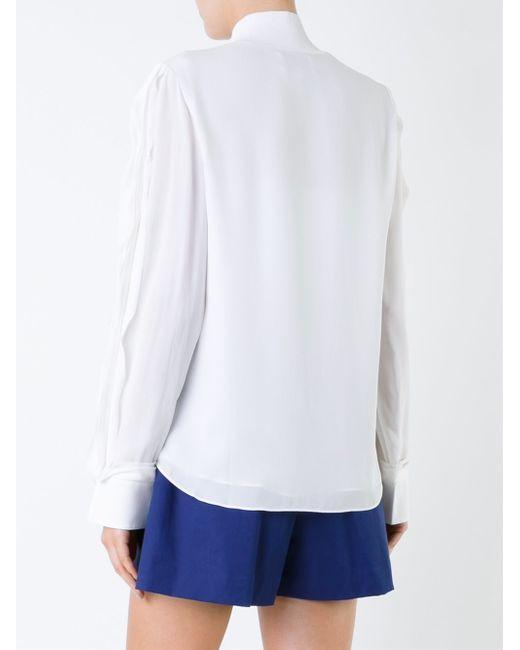
schlichte weiße Damenbluse, Mandarinenausschnitt, Ärmel mit Knopfmanschetten, abgerundeter Saum, Chiffon-Overlay